Elżbieta Więcławska-Sauk

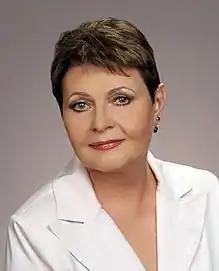
Elżbieta Więcławska-Sauk in 2005

Elżbieta Więcławska-Sauk (born 14 November 1947 in Łódź) is a Polish politician, member of Law and Justice party. She was elected to Sejm on 25 September 2005.